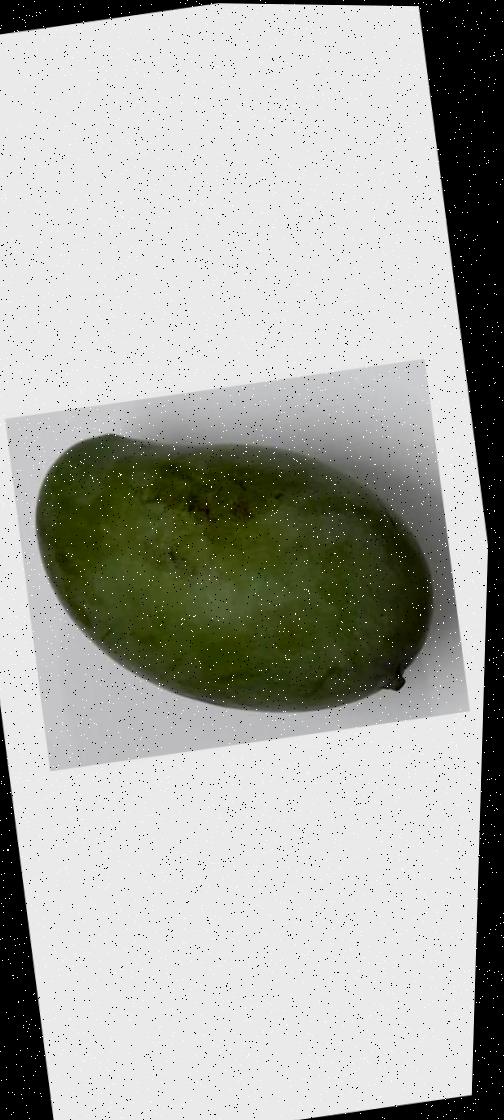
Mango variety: Amrapali